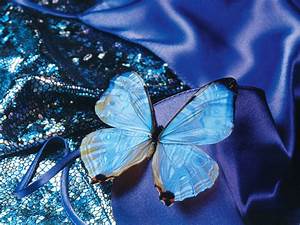
Label: farfalla